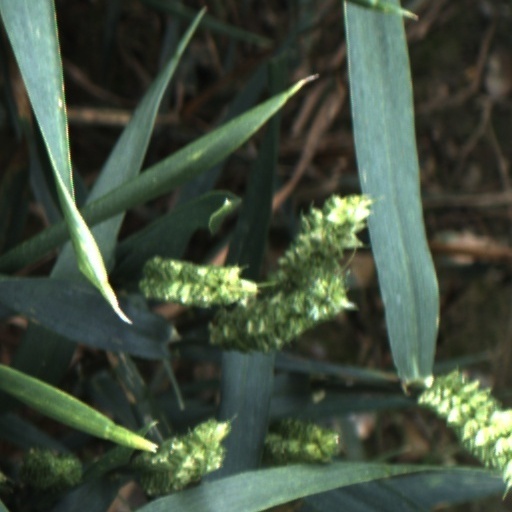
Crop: wheat